Brian Wilson

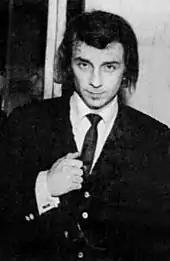
Wilson said of Phil Spector, "I really respect him as a producer—so I just copied him."

In March 2016, Wilson and Al Jardine began the Pet Sounds 50th Anniversary World Tour, billed as his final performances of the album. In a "Rolling Stone" interview later that year, he responded to a retirement question by stating he would rather continue touring than sit idle. In 2019, he embarked on a co-headlining tour with the Zombies, performing selections from "Friends" and "Surf's Up". Around this time, he had had two back surgeries that left him reliant on a walker. Later in the year, he postponed some concert dates due to worsening mental health. The next month, his social media declared that he had recovered and would resume touring.